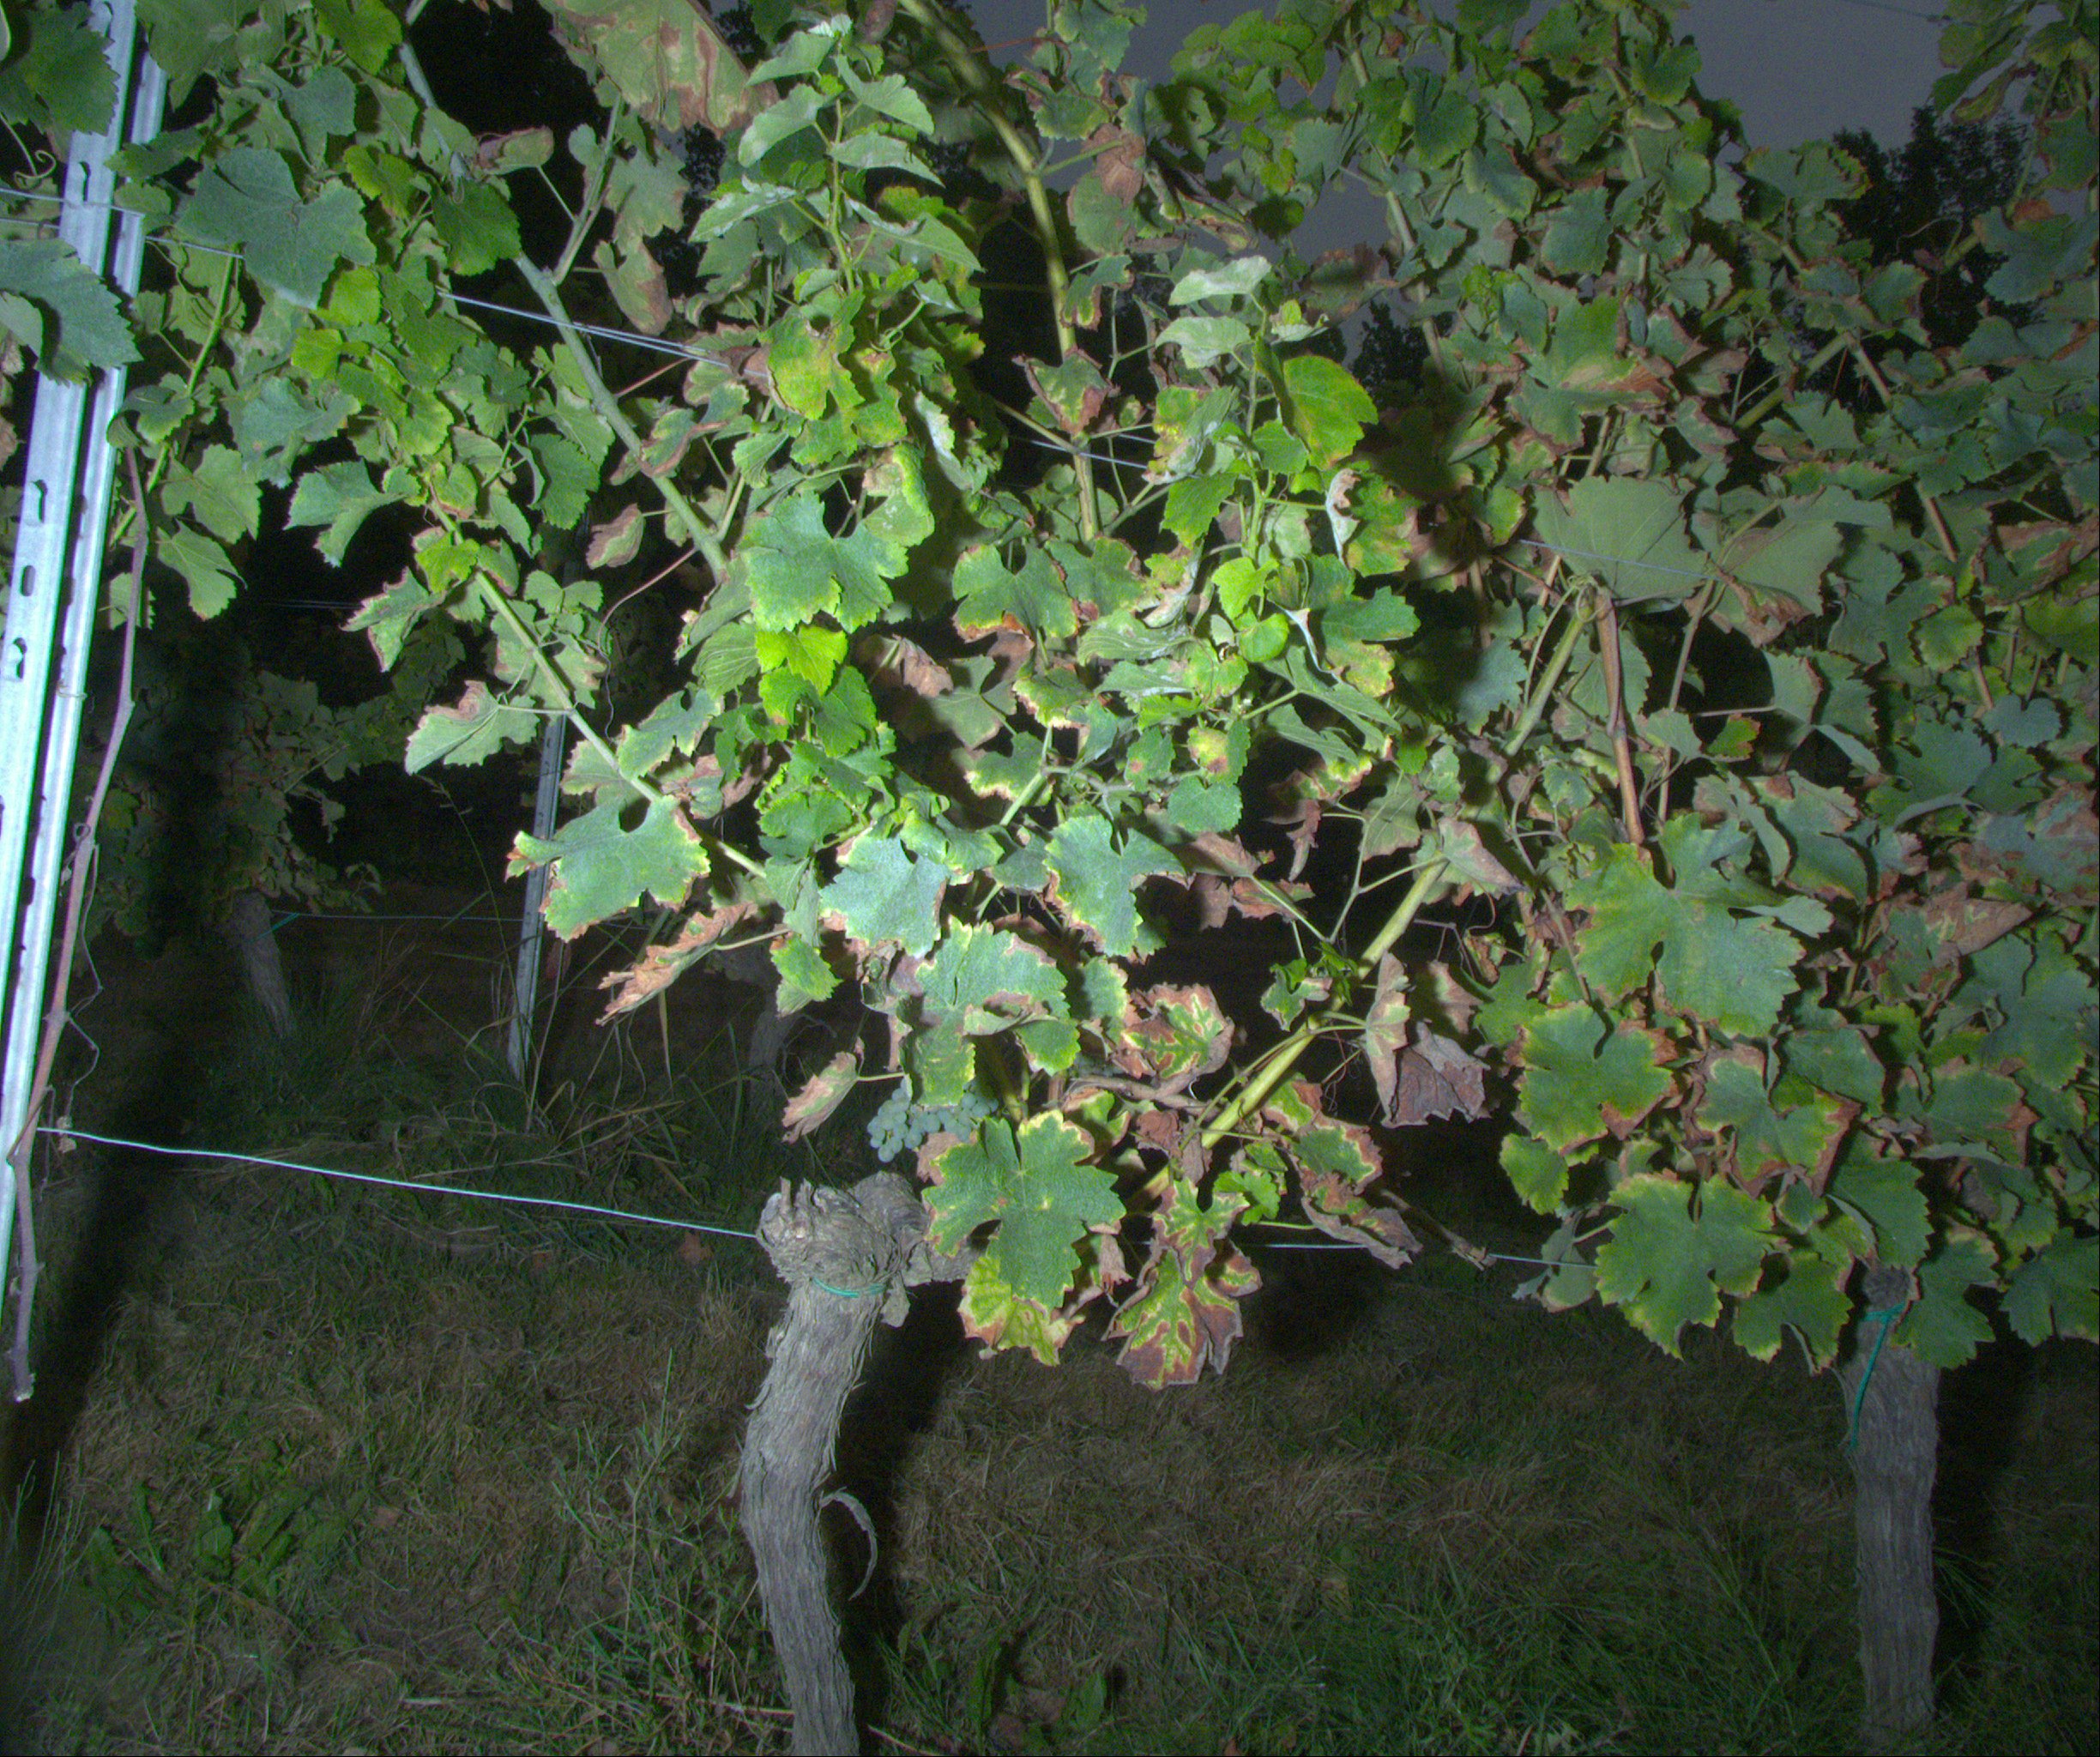
Grape variety: sauvignon-blanc
Disease: esca